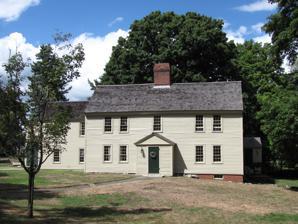
Building: Lieut. Thomas Fuller House
Country: United States of America
Year built: 1684
Historic house in Massachusetts, United States United States historic place Lieut. Thomas Fuller House U.S. National Register of Historic Places Thomas Fuller House Show map of Massachusetts Show map of the United States Location 6 Old South Main Street, Middleton, Massachusetts Coordinates 42°35′31.6″N 71°0′48.8″W / 42.592111°N 71.013556°W / 42.592111; -71.013556 Built 1684 Architectural style Colonial MPS First Period Buildings of Eastern Massachusetts TR NRHP reference No. 90000242 Added to NRHP March 9, 1990 The Lieut. Thomas Fuller House is a historic First Period house in Middleton, Massachusetts .  The oldest portion of the house, two stories of rooms either side of a central chimney, was built c. 1684 by Thomas Fuller.  By 1690 a leanto section (which may have surviving elements still in the house) was added to the house.  The leanto was raised to a full second story in the 19th century.  Later shed roofed additions extend further off the back of the house, and a small gabled addition extends over the eastern end of the leanto section. The house was listed on the National Register of Historic Places in 1990. See also National Register of Historic Places listings in Essex County, Massachusetts References